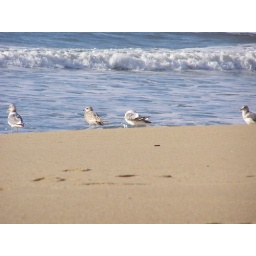
a bird on the beach is worth 4 in a bun